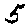
Label: 5